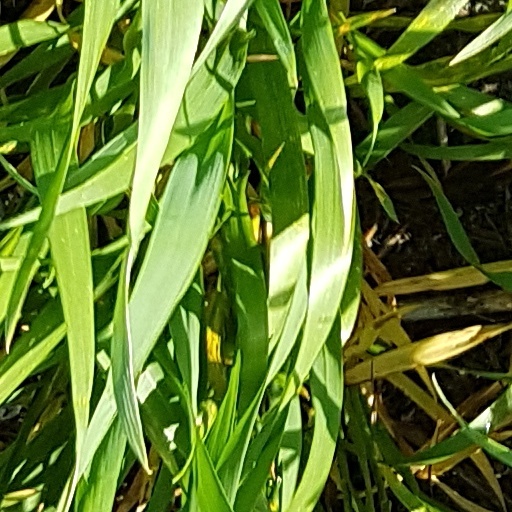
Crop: wheat